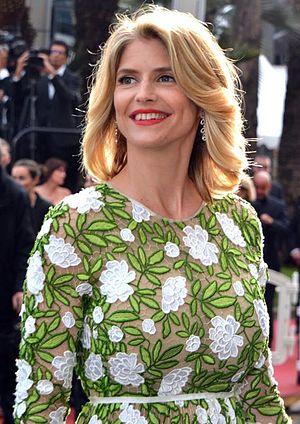
Alice Taglioni au festival de Cannes
Réparer les vivants est un film français réalisé par Katell Quillévéré, sorti en 2016.